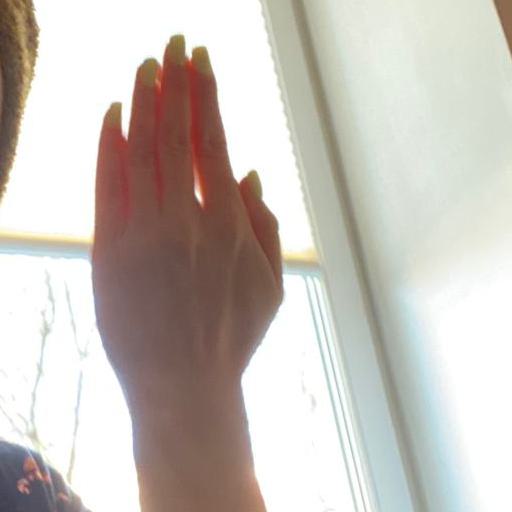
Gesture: stop_inverted